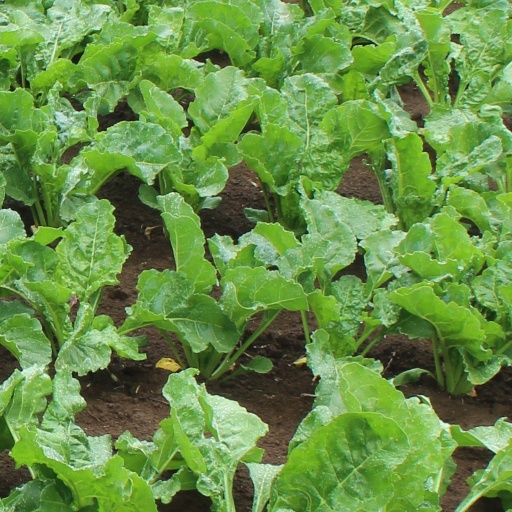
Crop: sugar beet